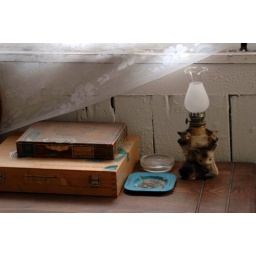
chalkware deer lamp unearthed at power house antique mall in collegeville, PA